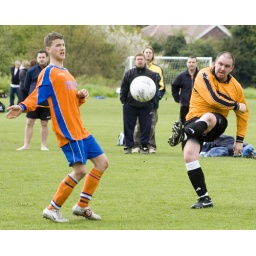
Cheese whips the ball into the box with manager Danny Smith looking on in the background...